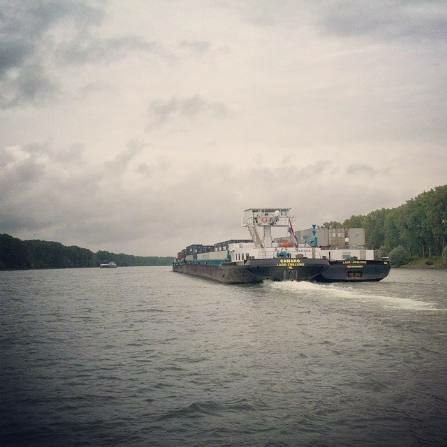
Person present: No